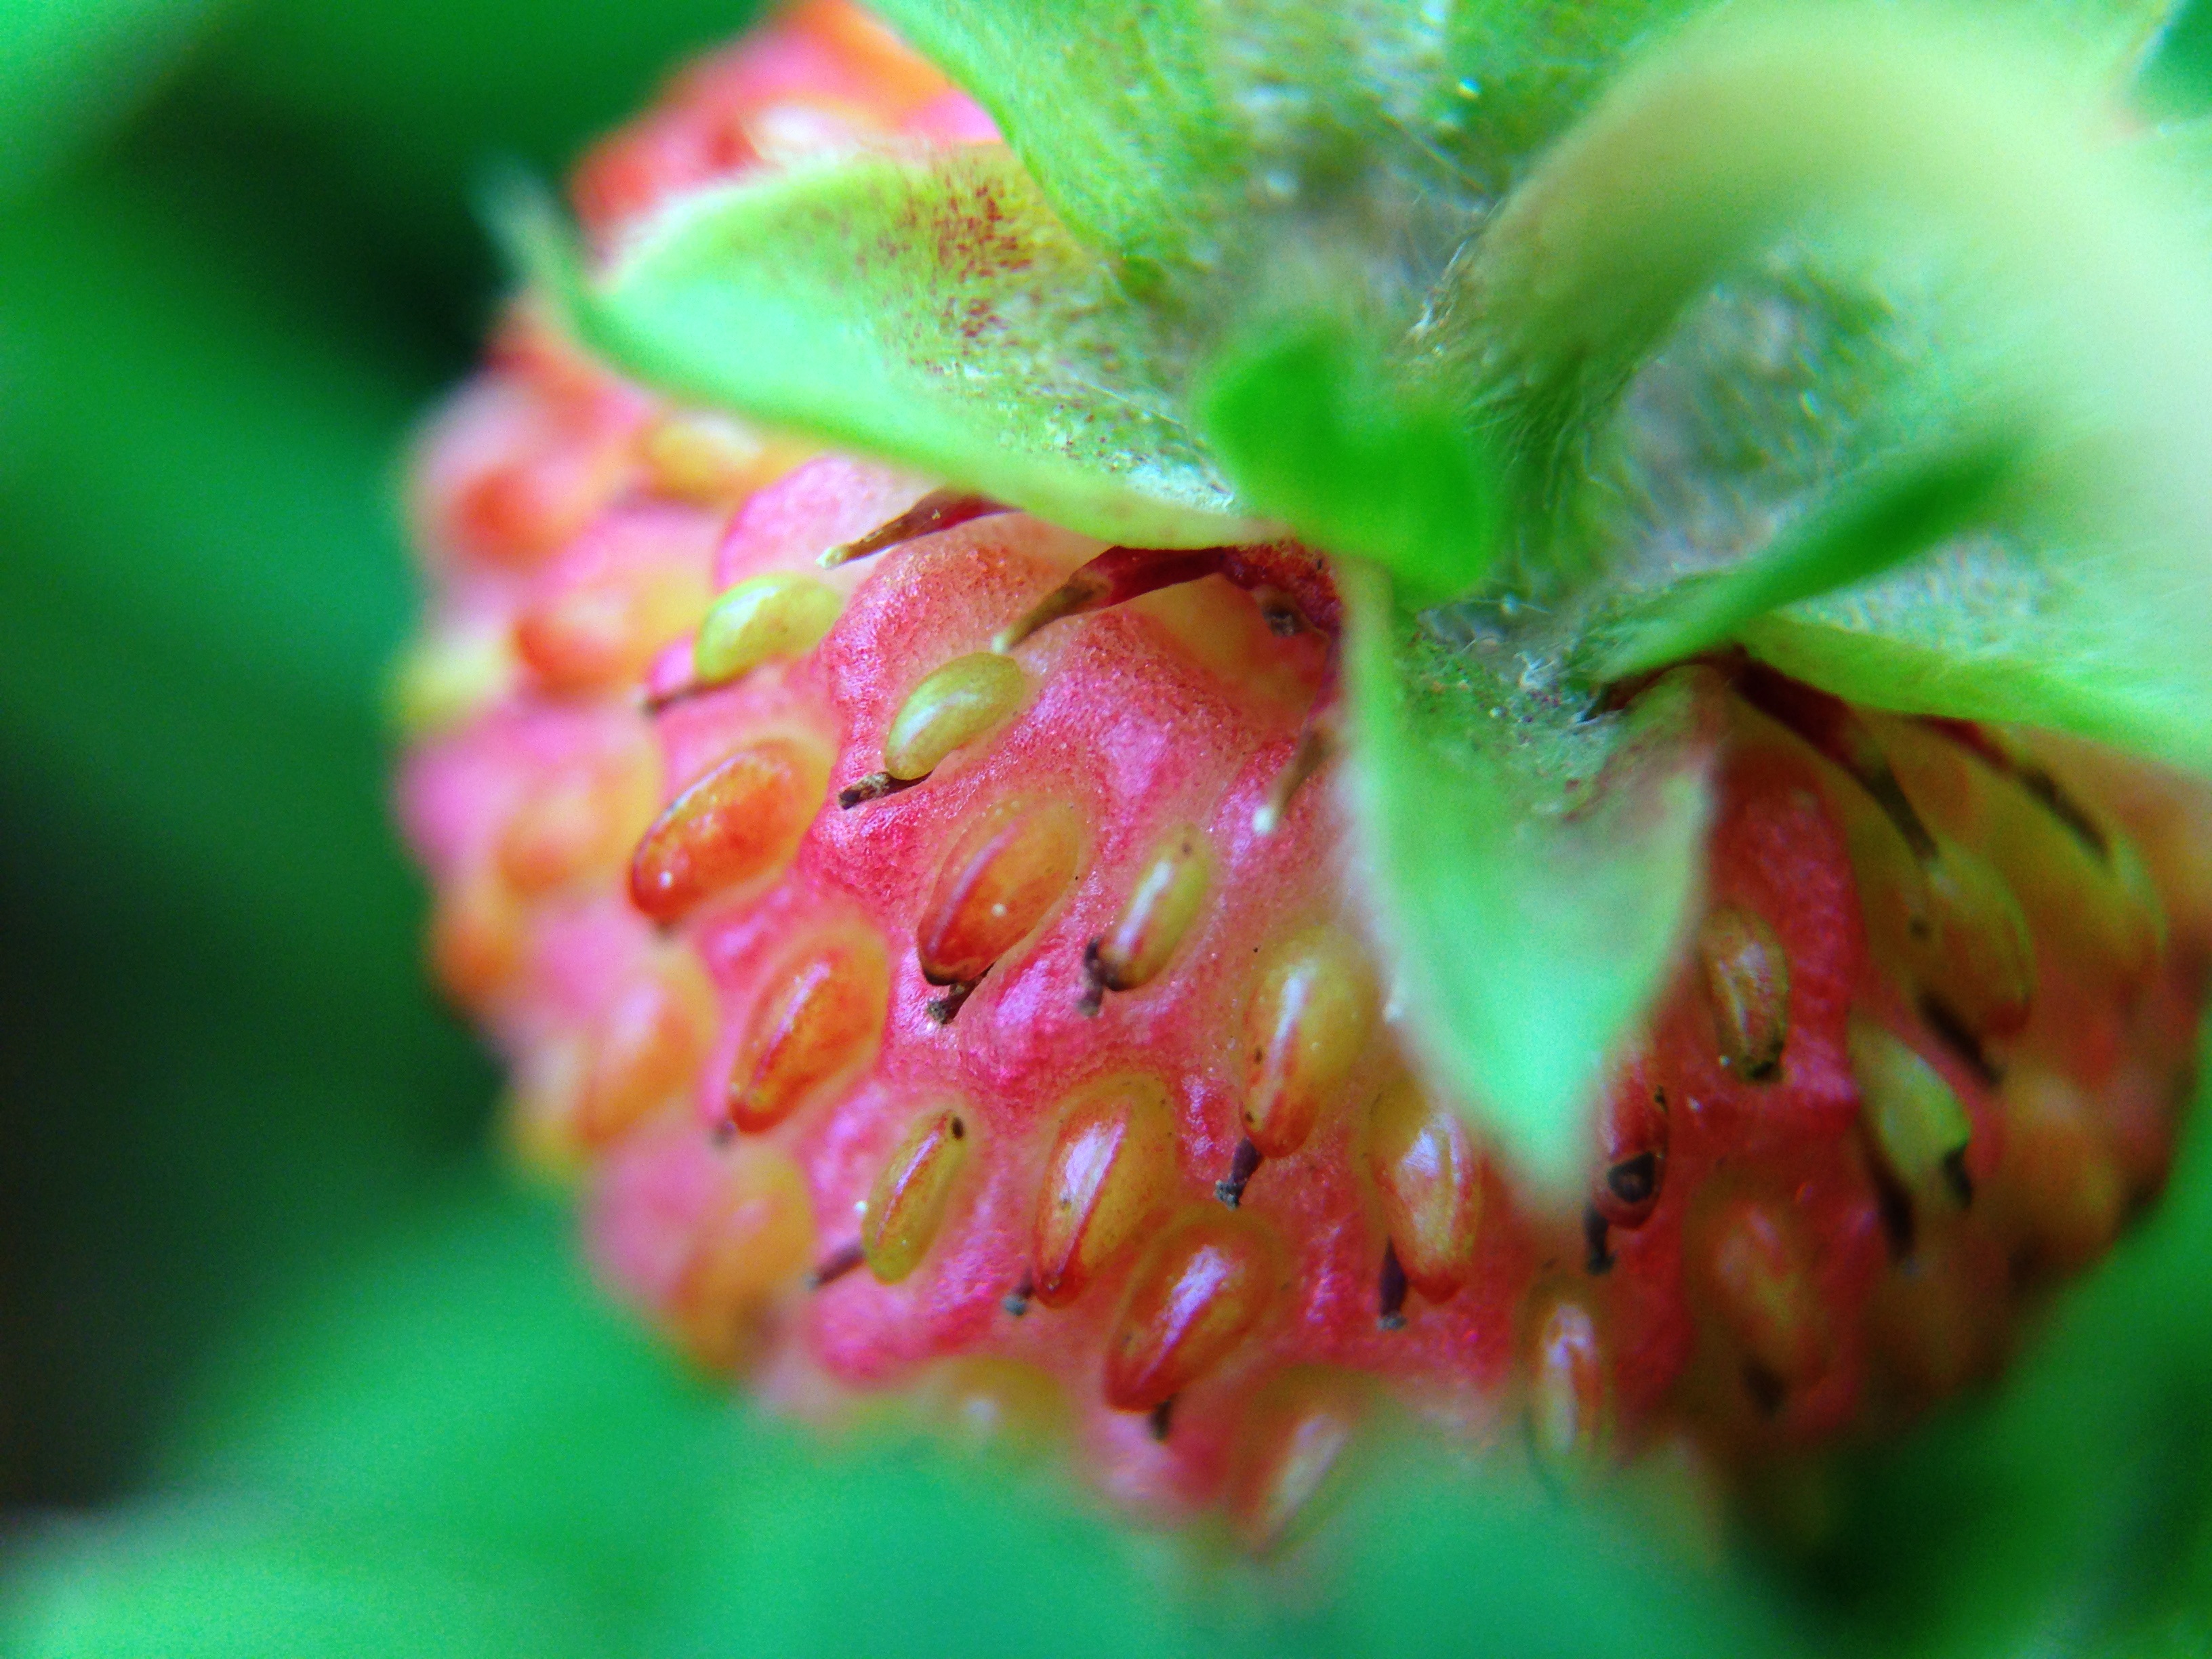
forest, plant, photography, fruit, leaf, flower, petal, food, green, produce, flora, strawberry, close up, bud, macro photography, flowering plant, land plant